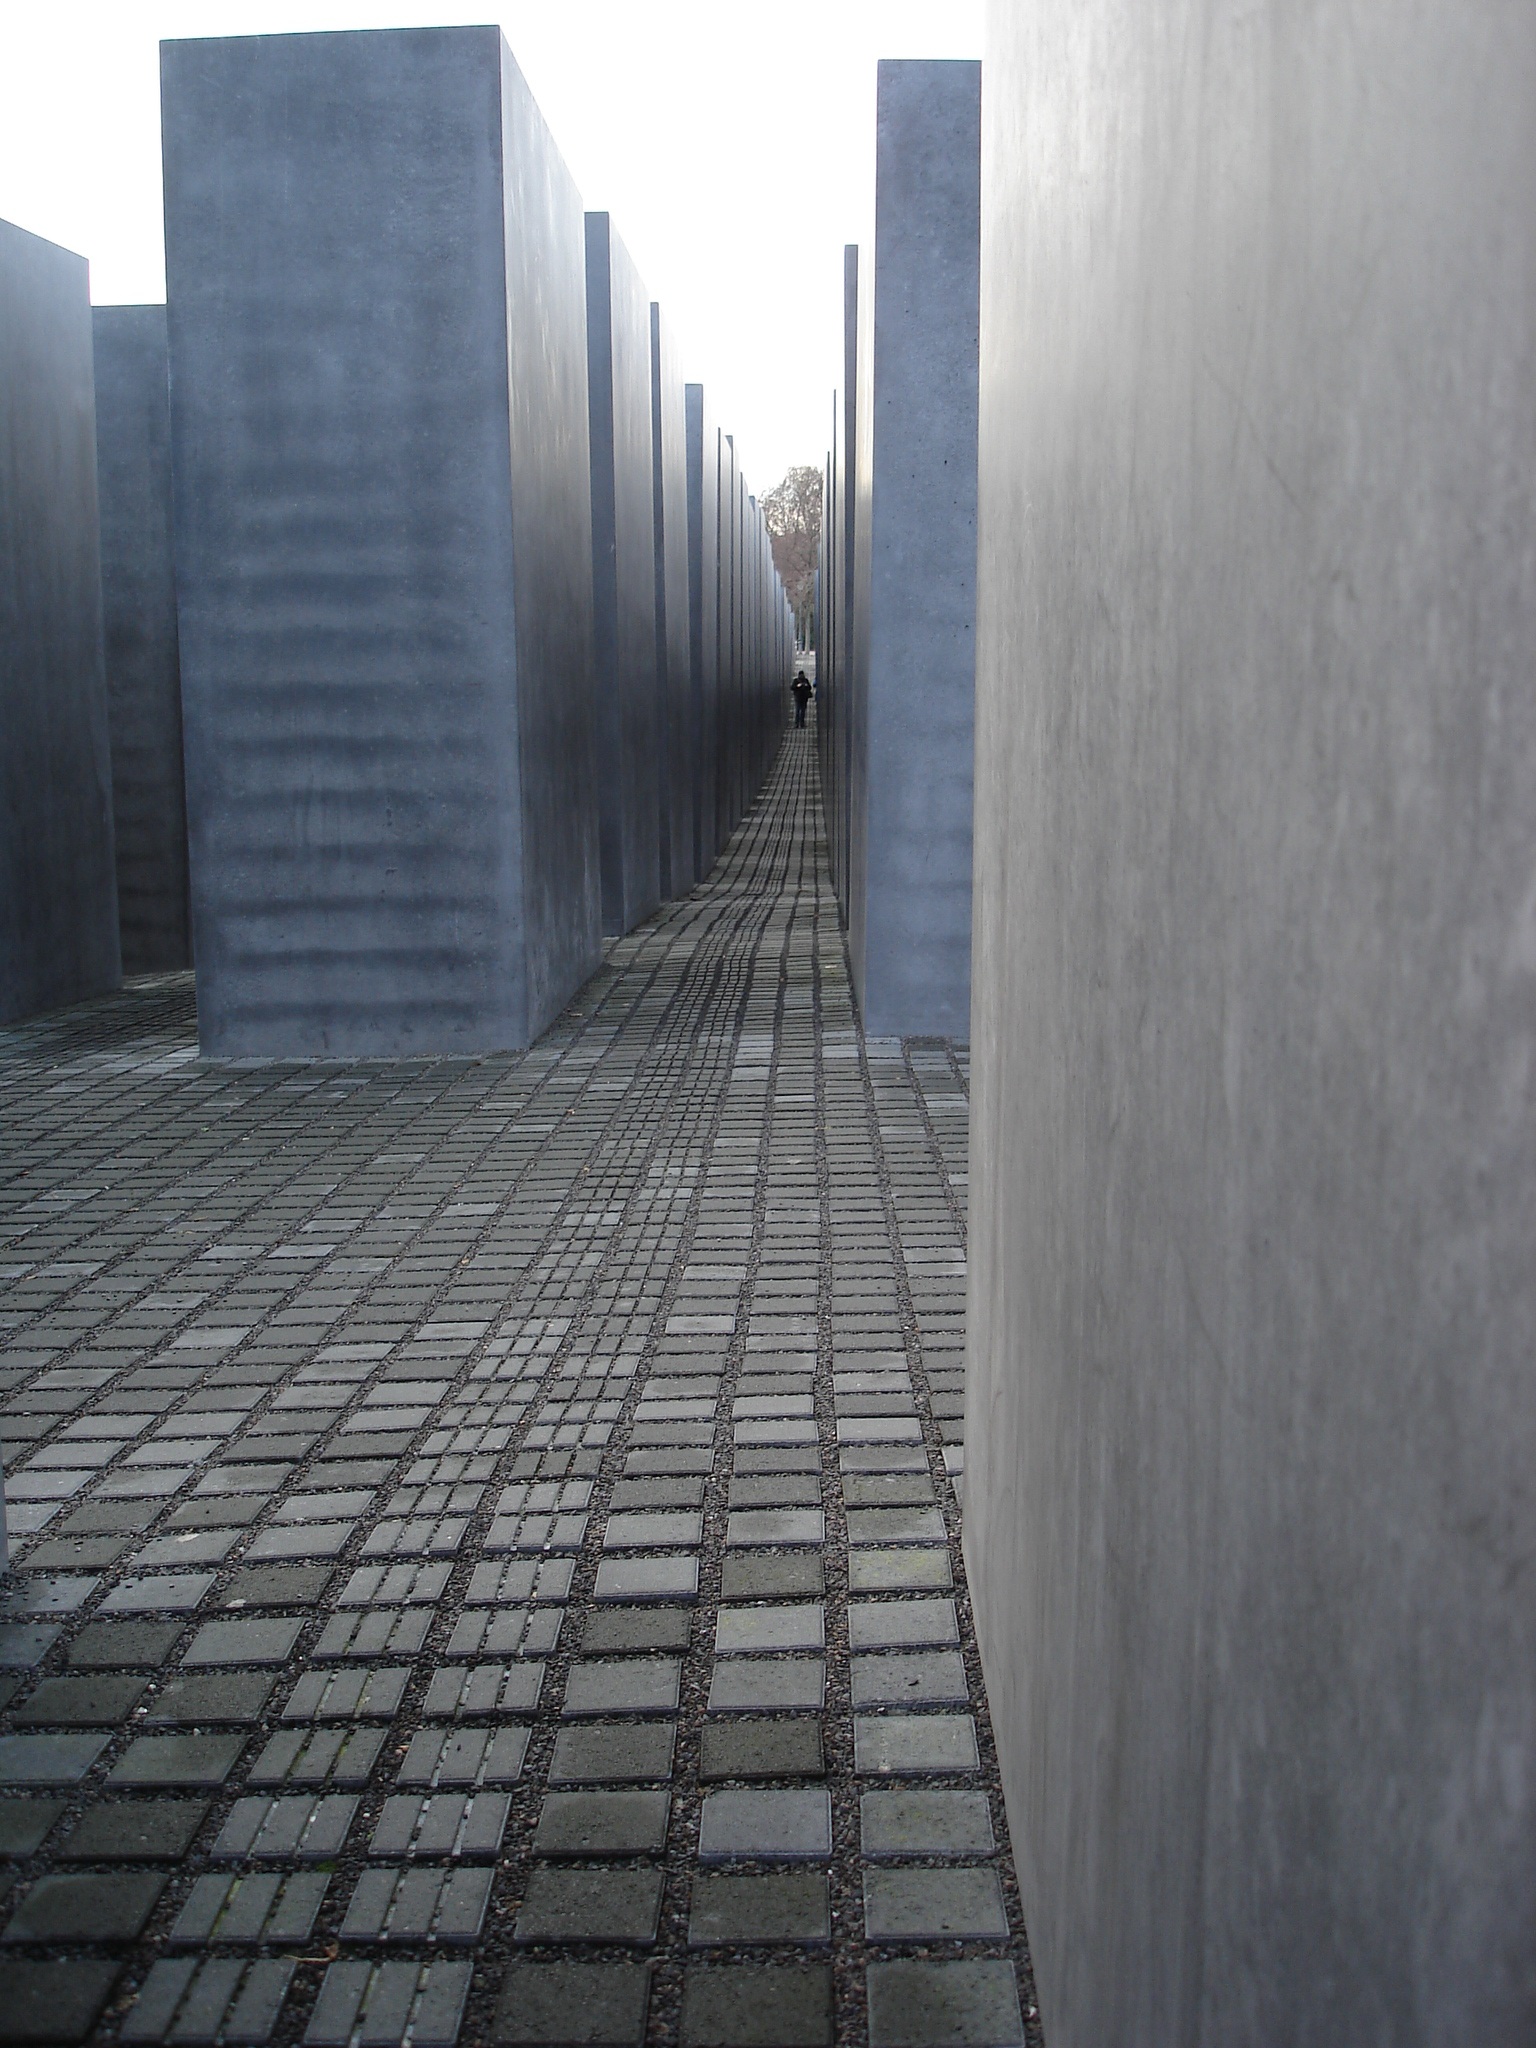
architecture, road, sunlight, alley, skyscraper, wall, subway, concrete, memorial, germany, berlin, holocaust, shape, urban area, genocide, atmospheric phenomenon